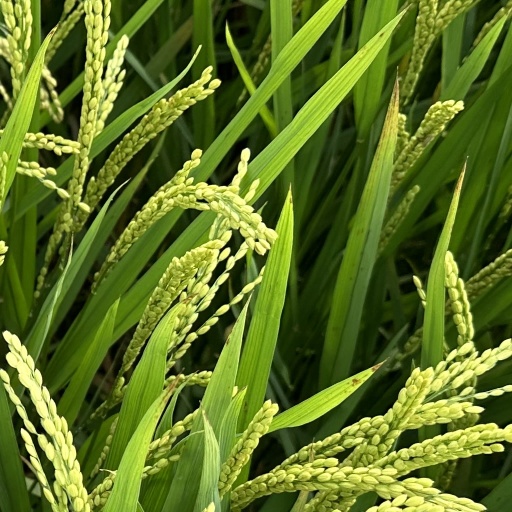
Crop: rice